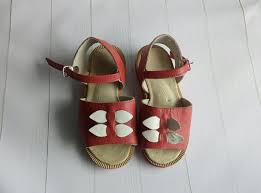
Waste category: shoes